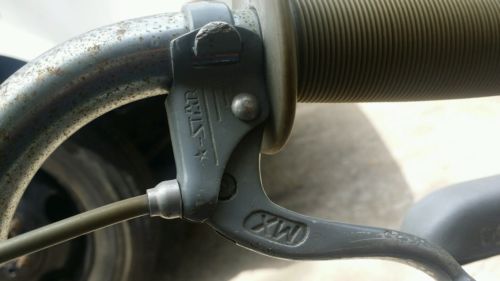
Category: bicycle